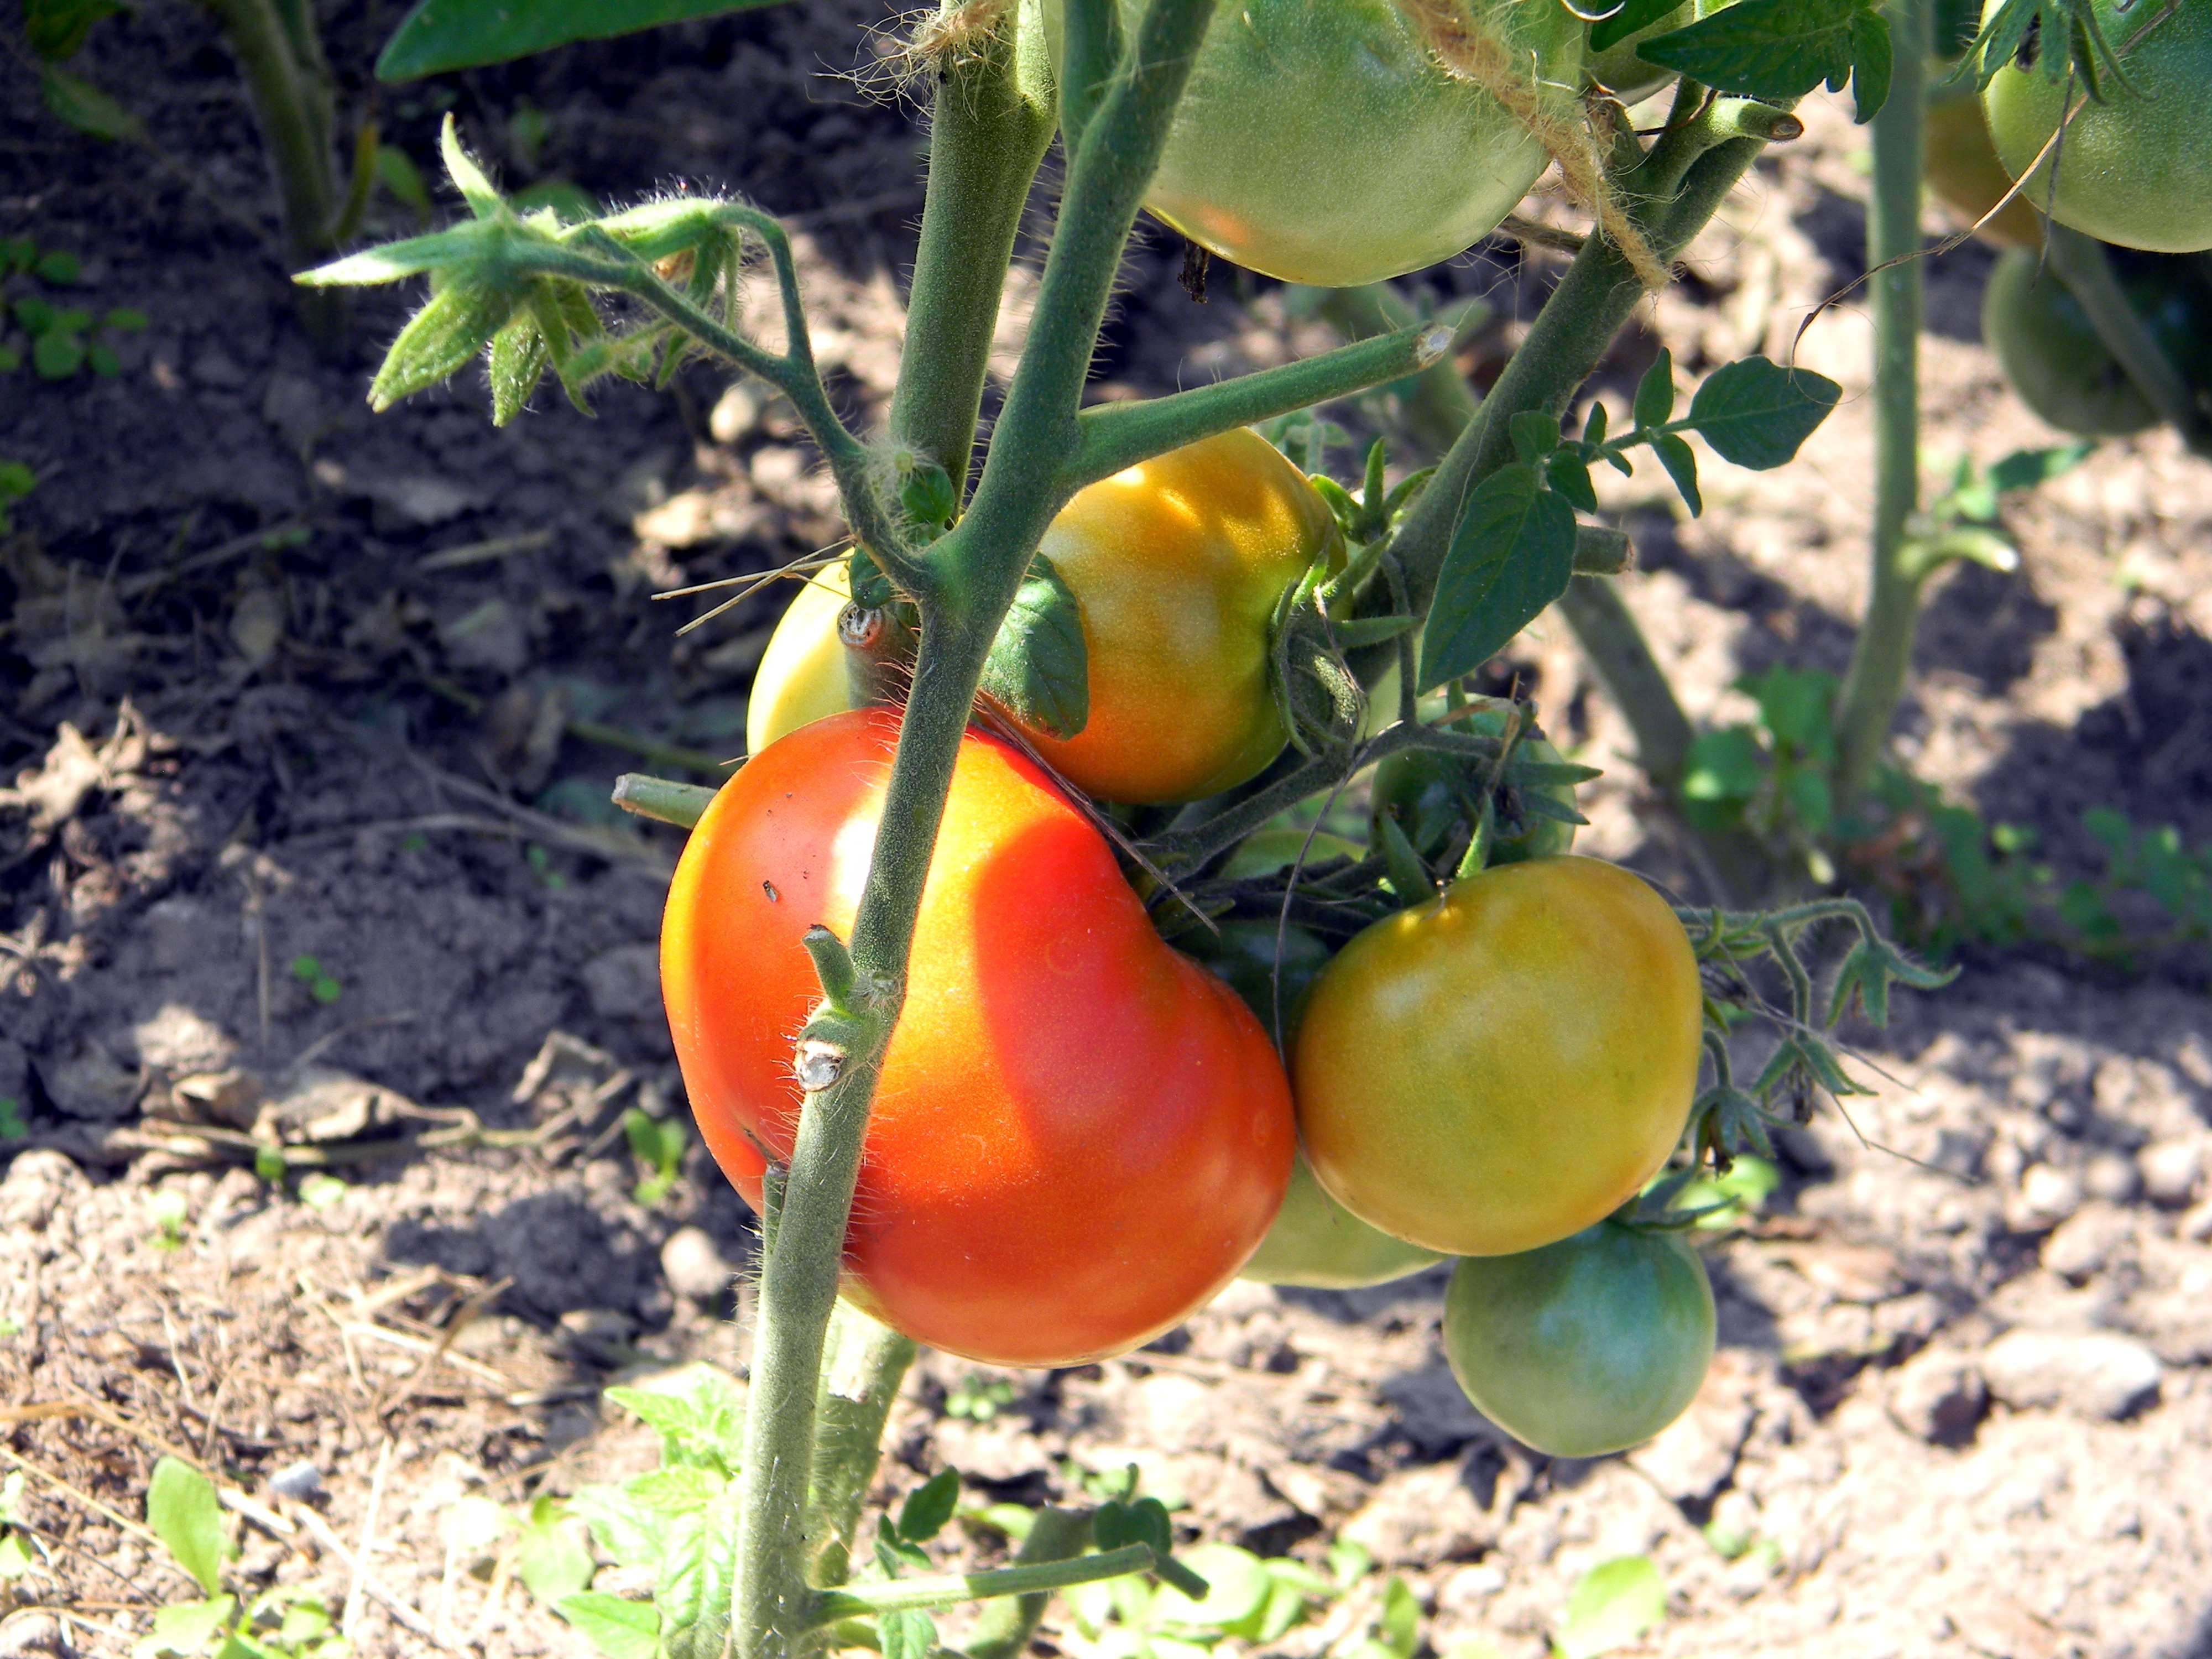
plant, fruit, flower, food, red, produce, vegetable, garden, flora, greenhouse, tomato, nutrition, vegetables, peppers, tomatoes, why, vegetarianism, flowering plant, tomatoes close up, the tomatoes on the branch, land plant, potato and tomato genus